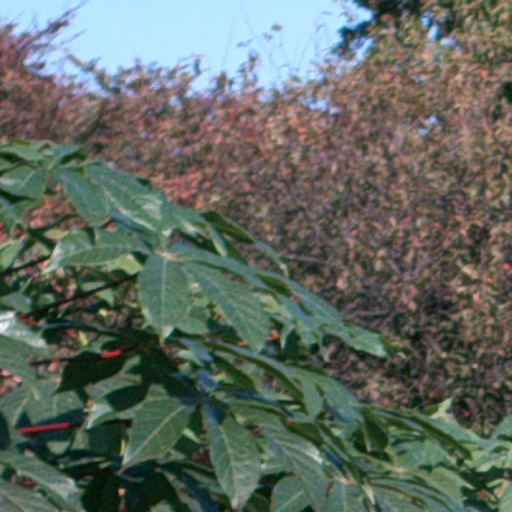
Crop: cassava